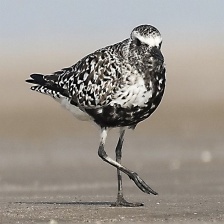
Species: GREY PLOVER
Scientific name: PLUVIALIS SQUATAROLA